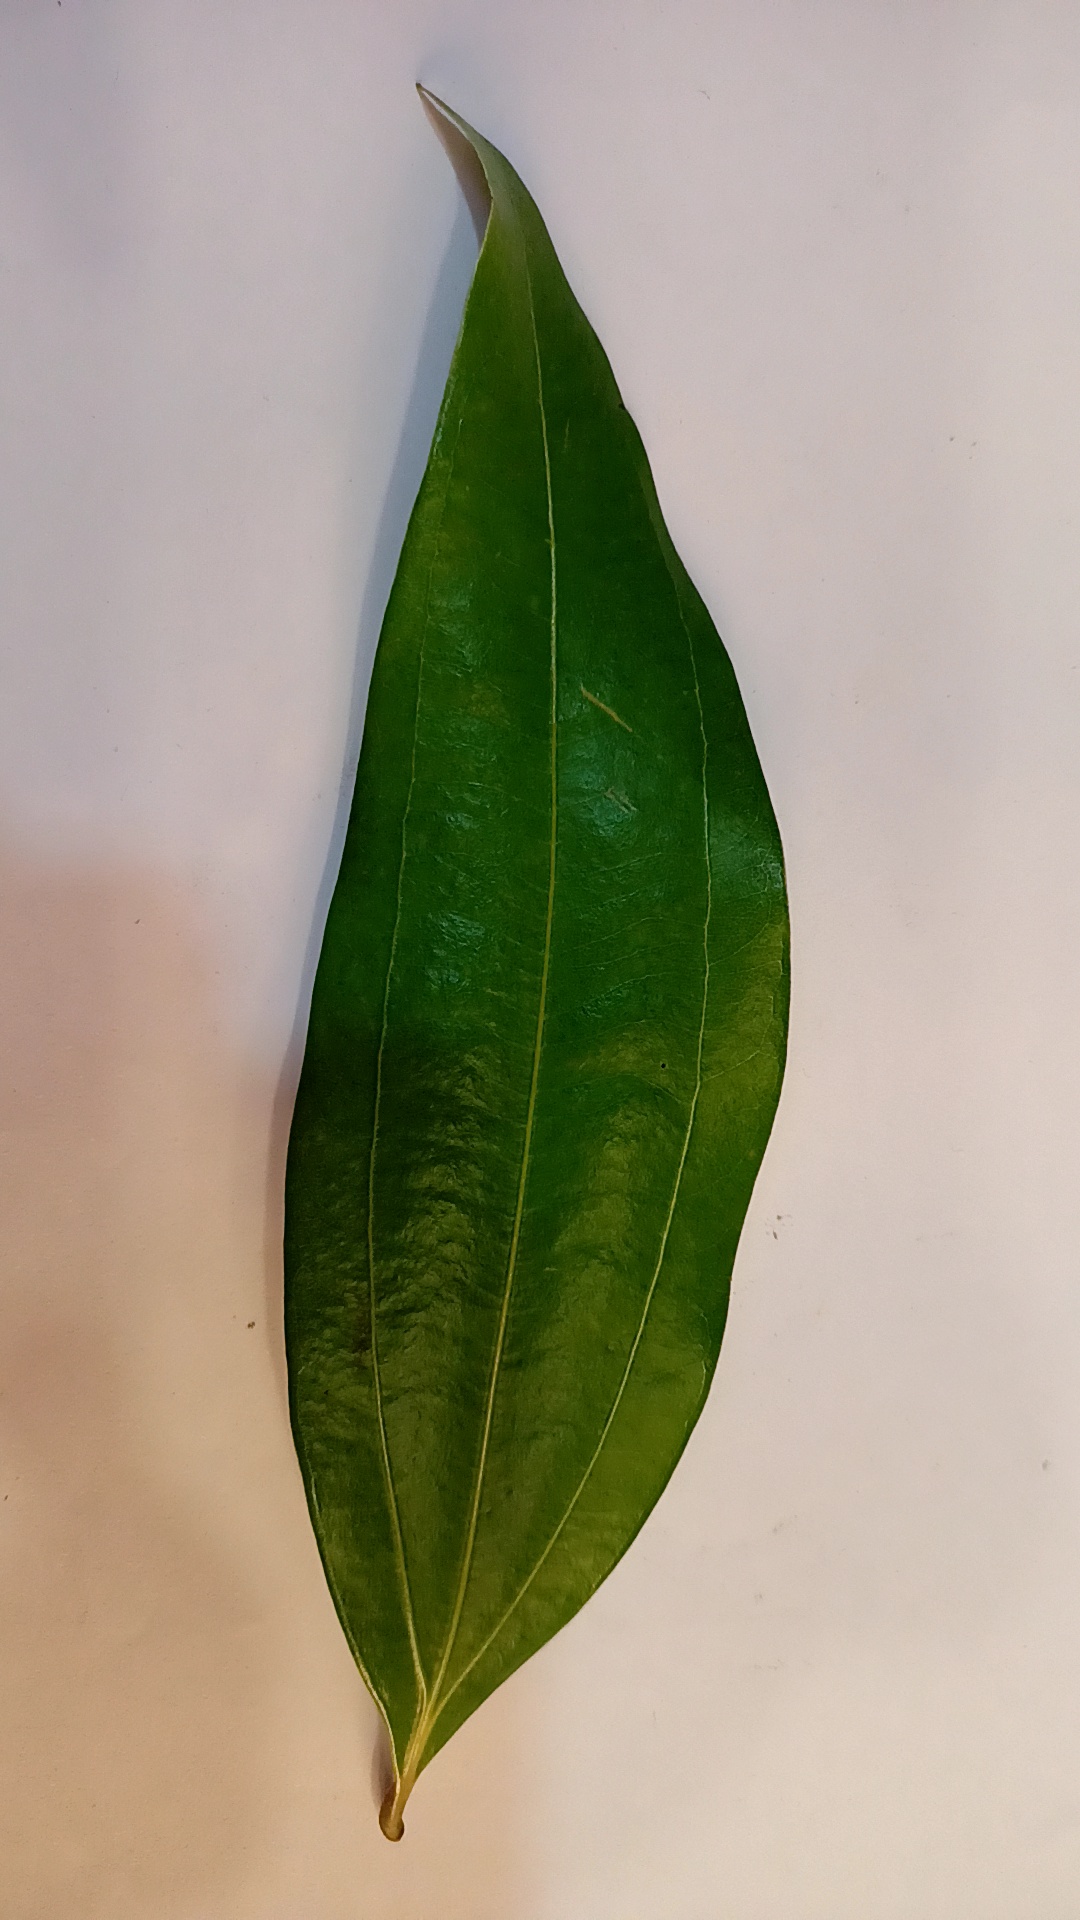
Label: Healthy